St. Xavier's College, Kolkata

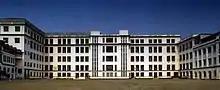
St. Xavier's College, Kolkata

The college's very first class had only forty students. In 1862, two years after its inception, the college was affiliated to the Calcutta University.